Edward Montagu, 2nd Baron Montagu of Boughton

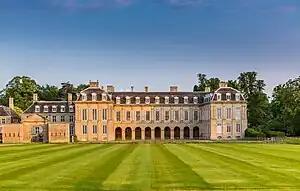
Boughton House, Northamptonshire

He was born at Weekley on 11 July 1616, the eldest son of Edward Montagu, 1st Baron Montagu of Boughton. He was educated at Oundle School and entered Sidney Sussex College, Cambridge, on 2 March 1631. He represented the borough of Huntingdon in the Long Parliament (elected 23 October 1640) until called to the House of Lords on the death of his father in 1644.